Friedrich Jacob Boßler

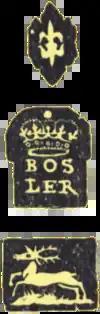
The crowned signature BOS/LER has been identified as the landgrave's crown on a wind gun made by Friedrich Jacob Boßler

A flintlock shotgun made around 1730 for Günther XLIII of Schwarzburg-Sondershausen was wrongly attributed to Johann Peter's son Friedrich Jacob Boßler, who should have made this firearm when he was 13 years old. The signature "Bosler a Darmstadt" on rifles made by the court gunsmiths Boßler cannot simply be attributed to Johann Peter Boßler, as his son Friedrich Jacob also used this signature. Proof of this is provided by a wind rifle by Friedrich Jacob Boßler preserved in the Dresden Armoury.